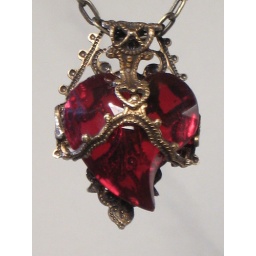
Rich ruby red vintage Czech stone encased in uniquely intricate filigree.